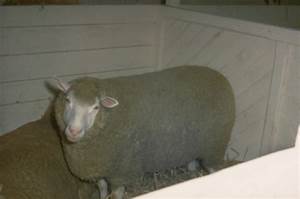
Label: pecora